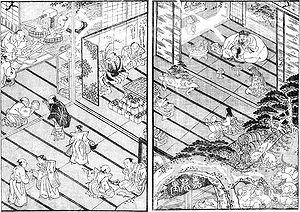
Konjaku hyakki shūi est le troisième livre de l'artiste japonais Toriyama Sekien de la série Gazu Hyakki Yagyō, publié ca. 1781. Ces ouvrages sont des bestiaires surnaturels, collections de fantômes, d'esprits, d'apparitions et de monstres, dont beaucoup proviennent de la littérature, du folklore et d'autres arts japonais. Ces œuvres ont exercé une profonde influence sur l'imagerie yōkai ultérieure au Japon.